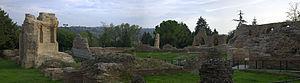
Macerata est une ville italienne d'environ 41 200 habitants, située dans la province de même nom, dans la région des Marches, en Italie centrale.